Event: Nepal Earthquake
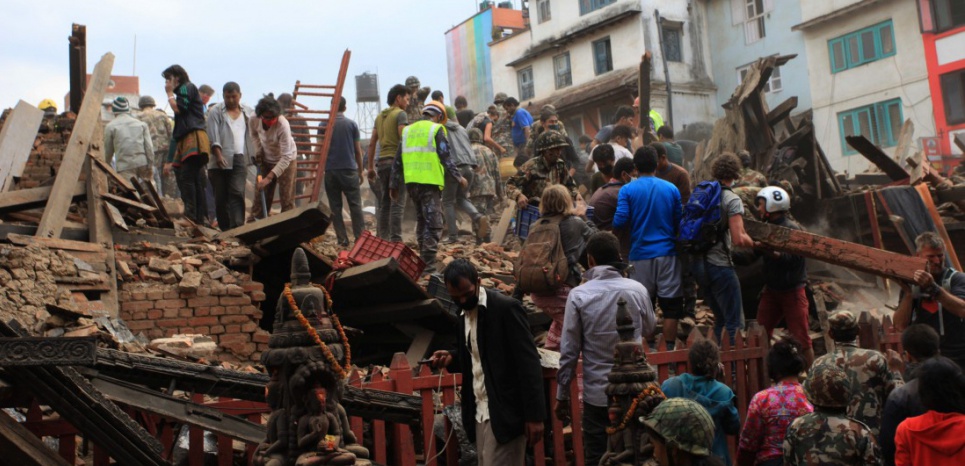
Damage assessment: damage